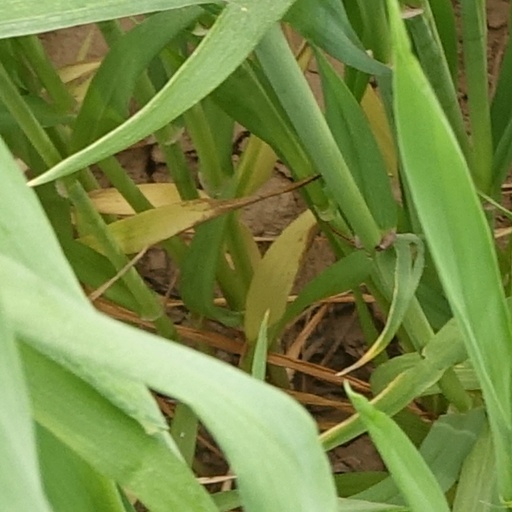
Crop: wheat